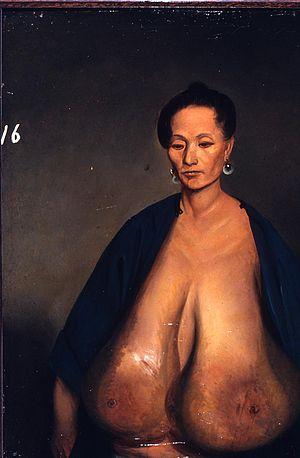
L’hypermastie est une pathologie du sein chez la femme, qui s'il est trop lourd, entraîne des troubles comme des douleurs dans le dos et la nuque.